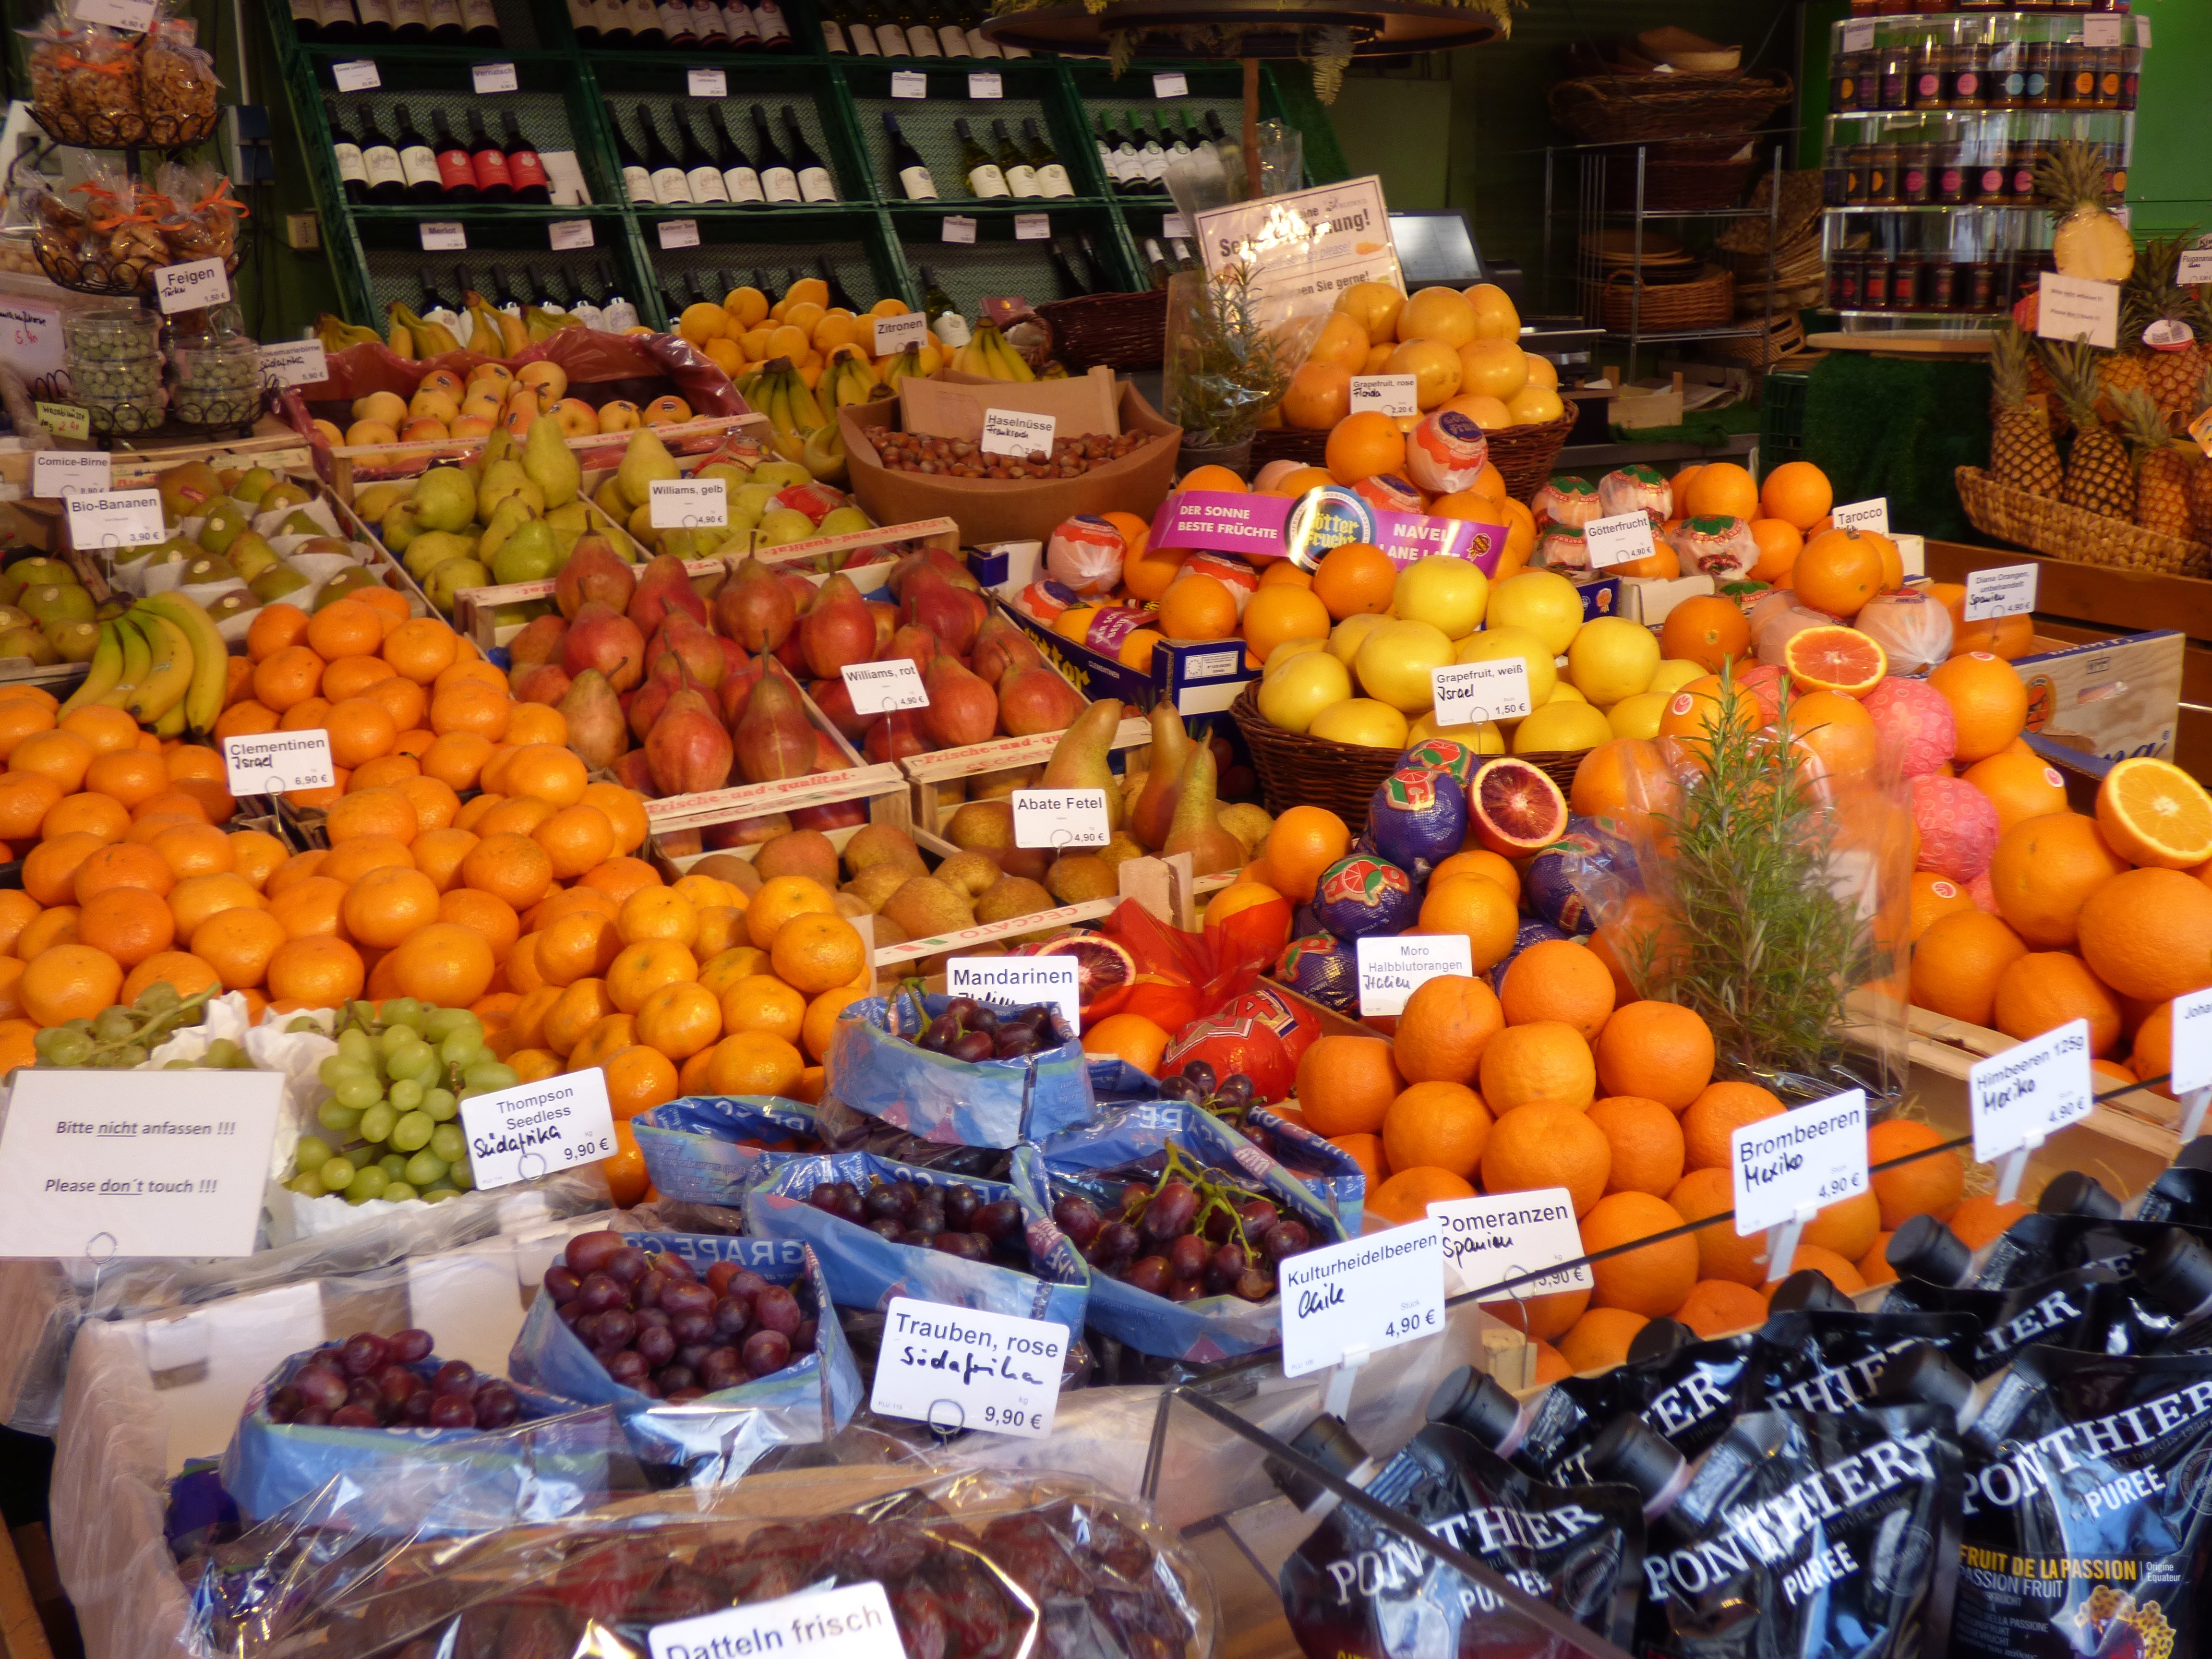
city, food, vendor, produce, market, marketplace, public space, supermarket, grocery store, retail, local food, whole food, human settlement, greengrocer